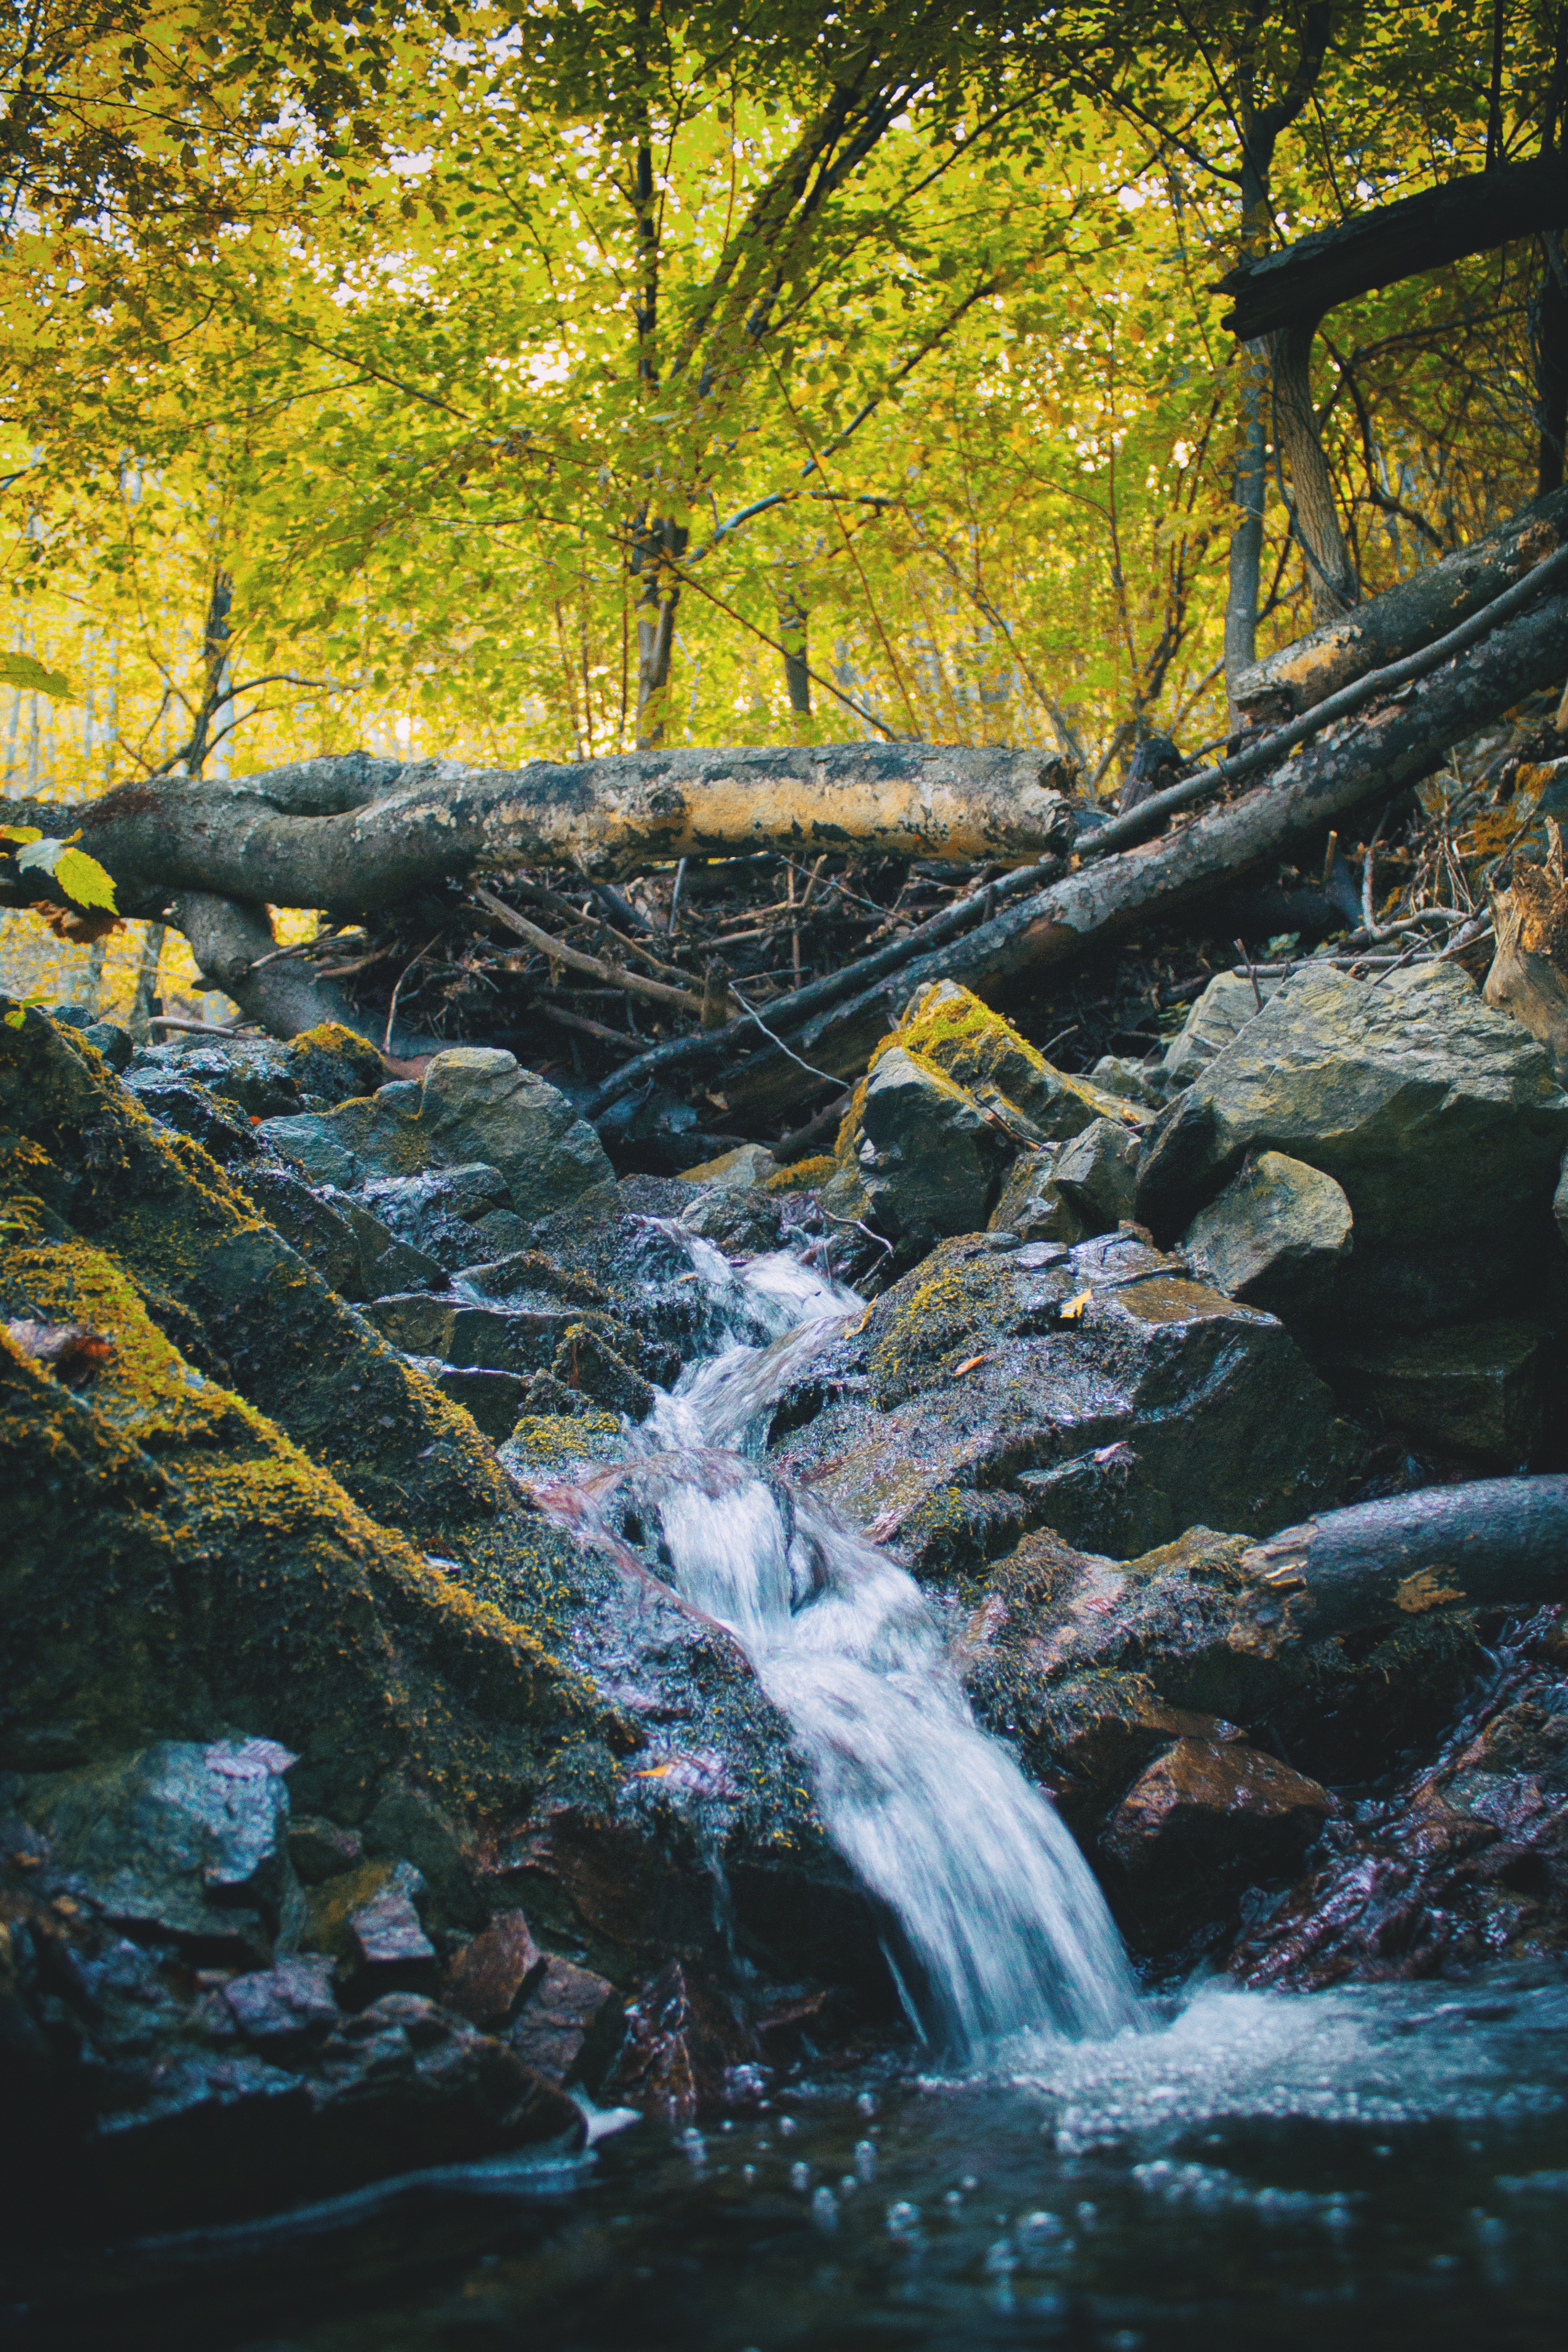
tree, water, nature, forest, rock, waterfall, creek, wilderness, leaf, river, stream, reflection, autumn, rapid, season, body of water, woodland, water feature, watercourse